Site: brandenburg
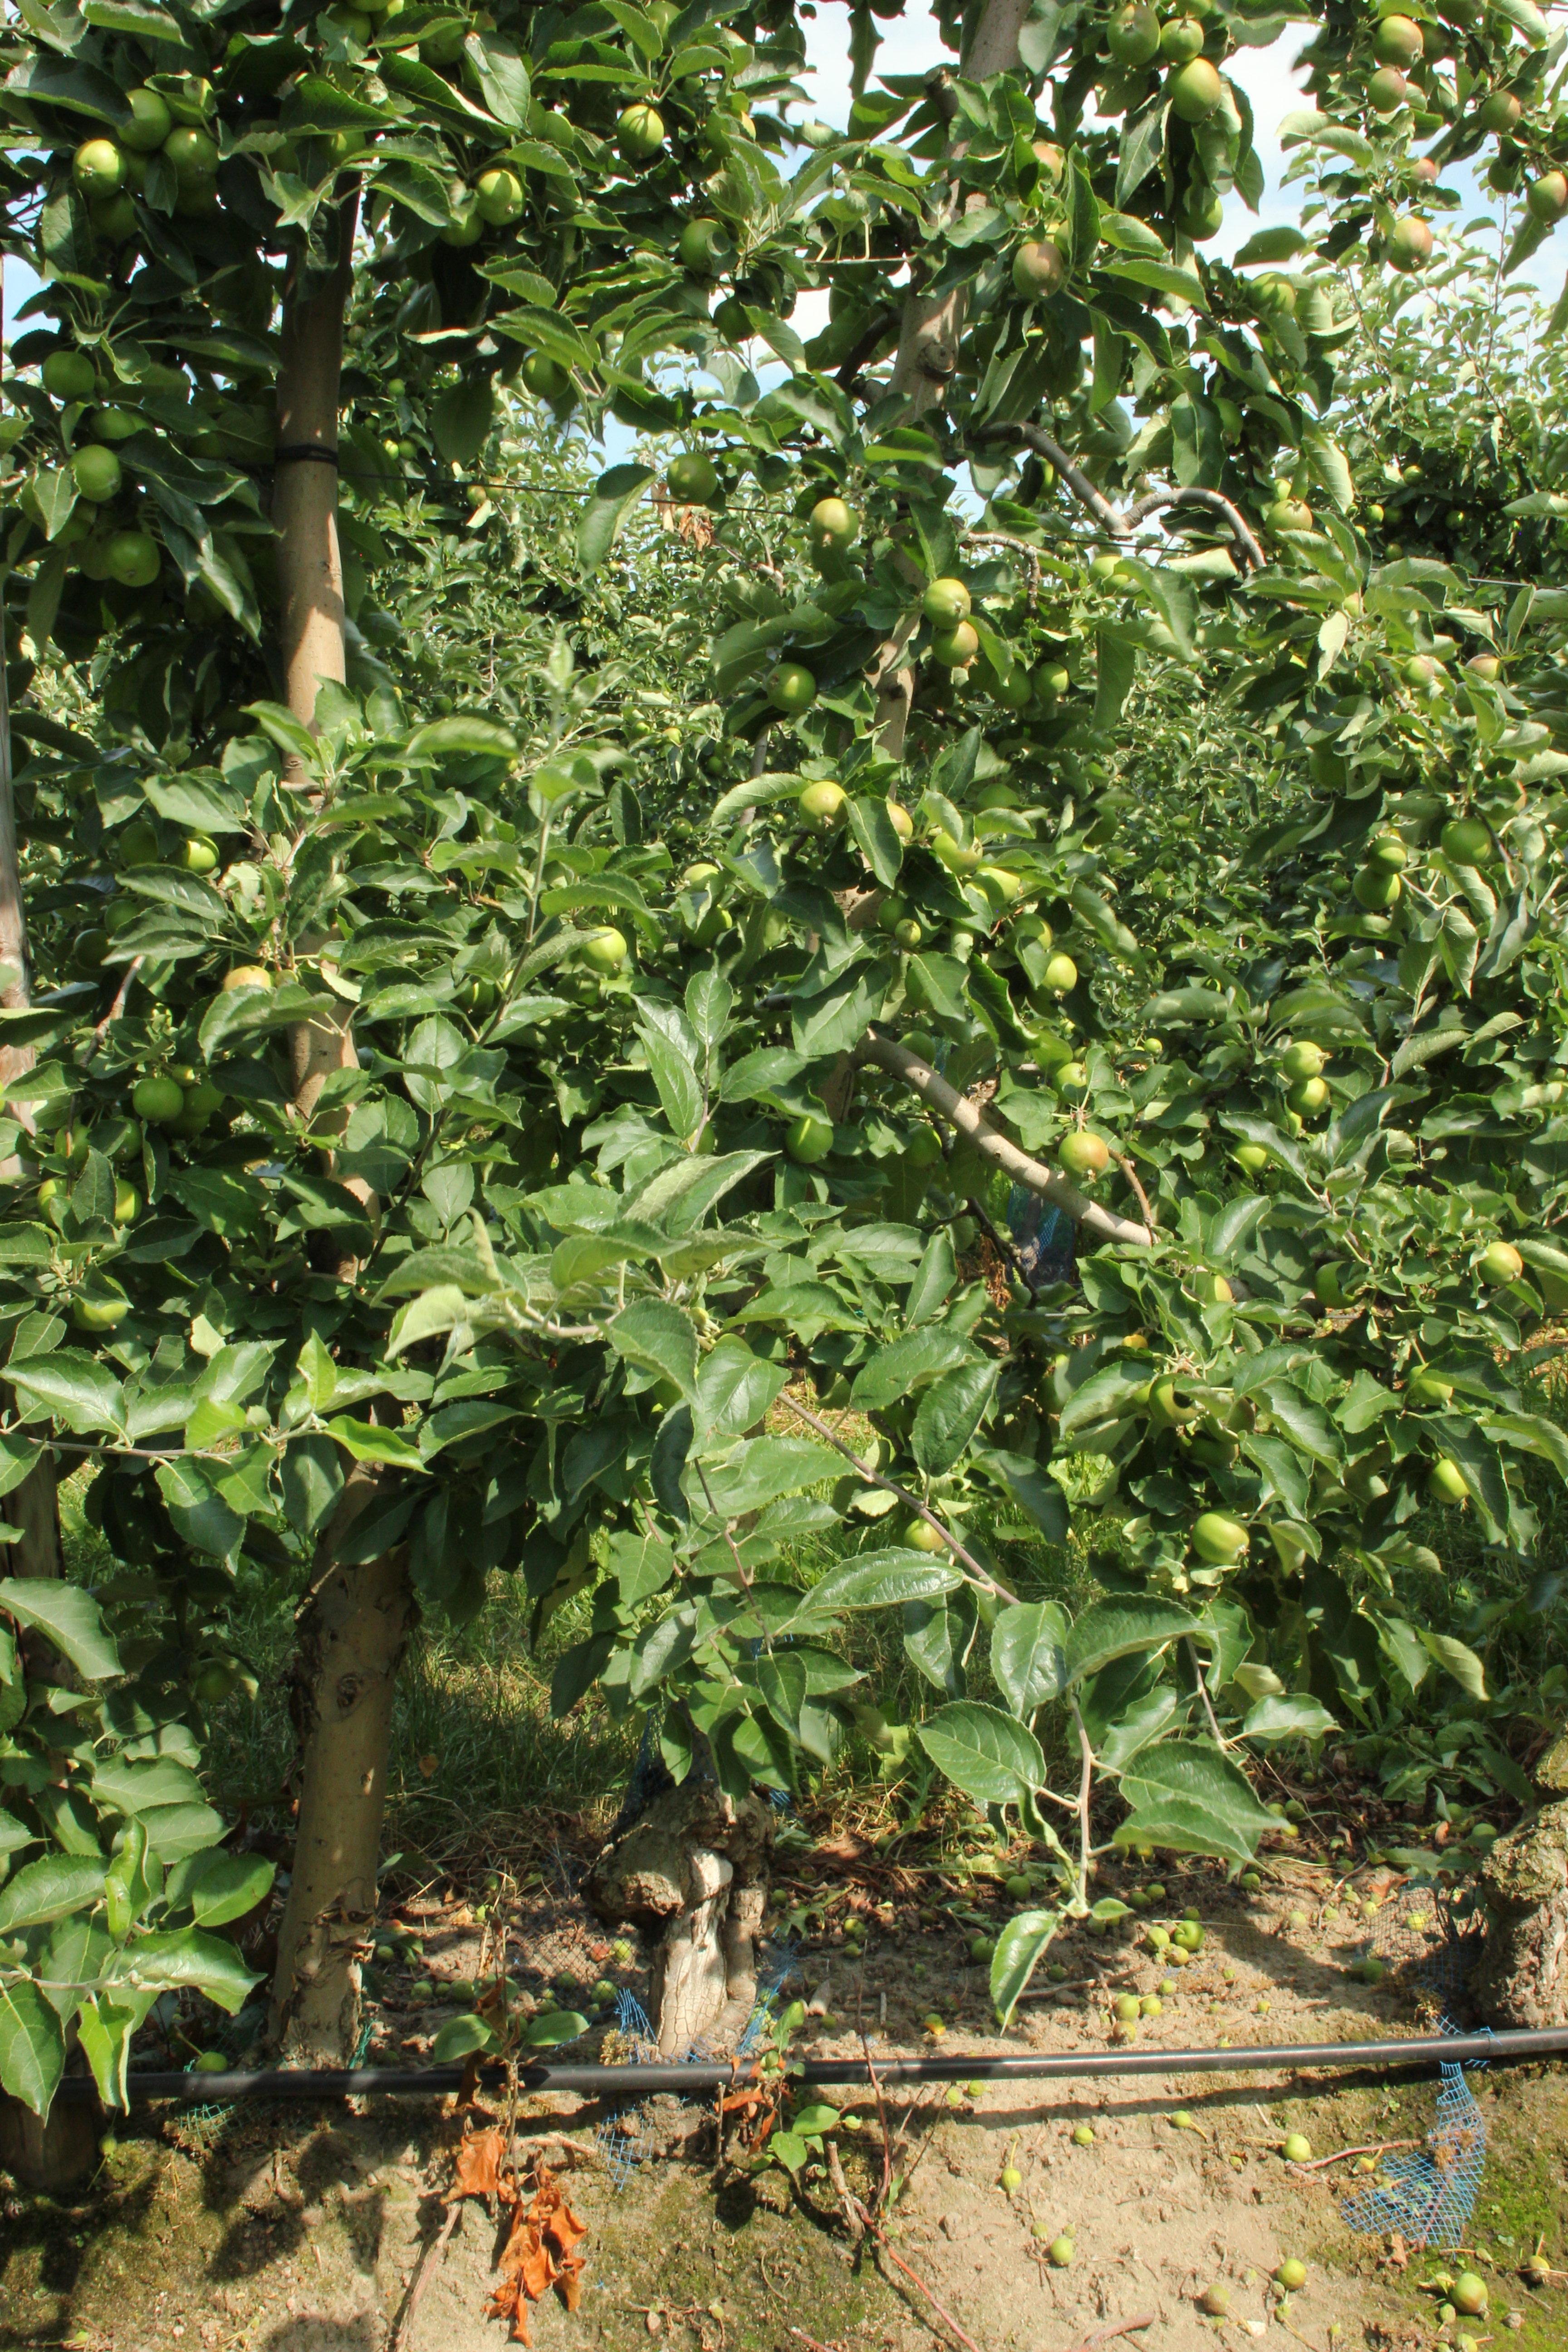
Growth stage (BBCH 74): Development of fruit